Sakurajōsui Station

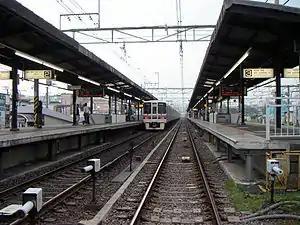
Sakurajōsui Station

is a railway station on the Keio Line in Setagaya, Tokyo, Japan, operated by the private railway operator Keio Corporation.